Dave Eggers

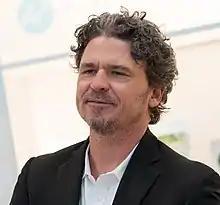
Eggers in 2018

Dave Eggers (born March 12, 1970) is an American writer, editor, and publisher. His 2000 memoir, "A Heartbreaking Work of Staggering Genius", became a bestseller and was a finalist for the Pulitzer Prize for General Nonfiction. Eggers is also the founder of several literary and philanthropic ventures, including the literary journal "Timothy McSweeney's Quarterly Concern", the literacy project "826 Valencia", and the human rights non-profit organisation "Voice of Witness". Additionally, he founded "ScholarMatch", a program that connects donors with students needing funds for college tuition. His writing has appeared in publications including "The New Yorker", "Esquire", and "The New York Times Magazine".